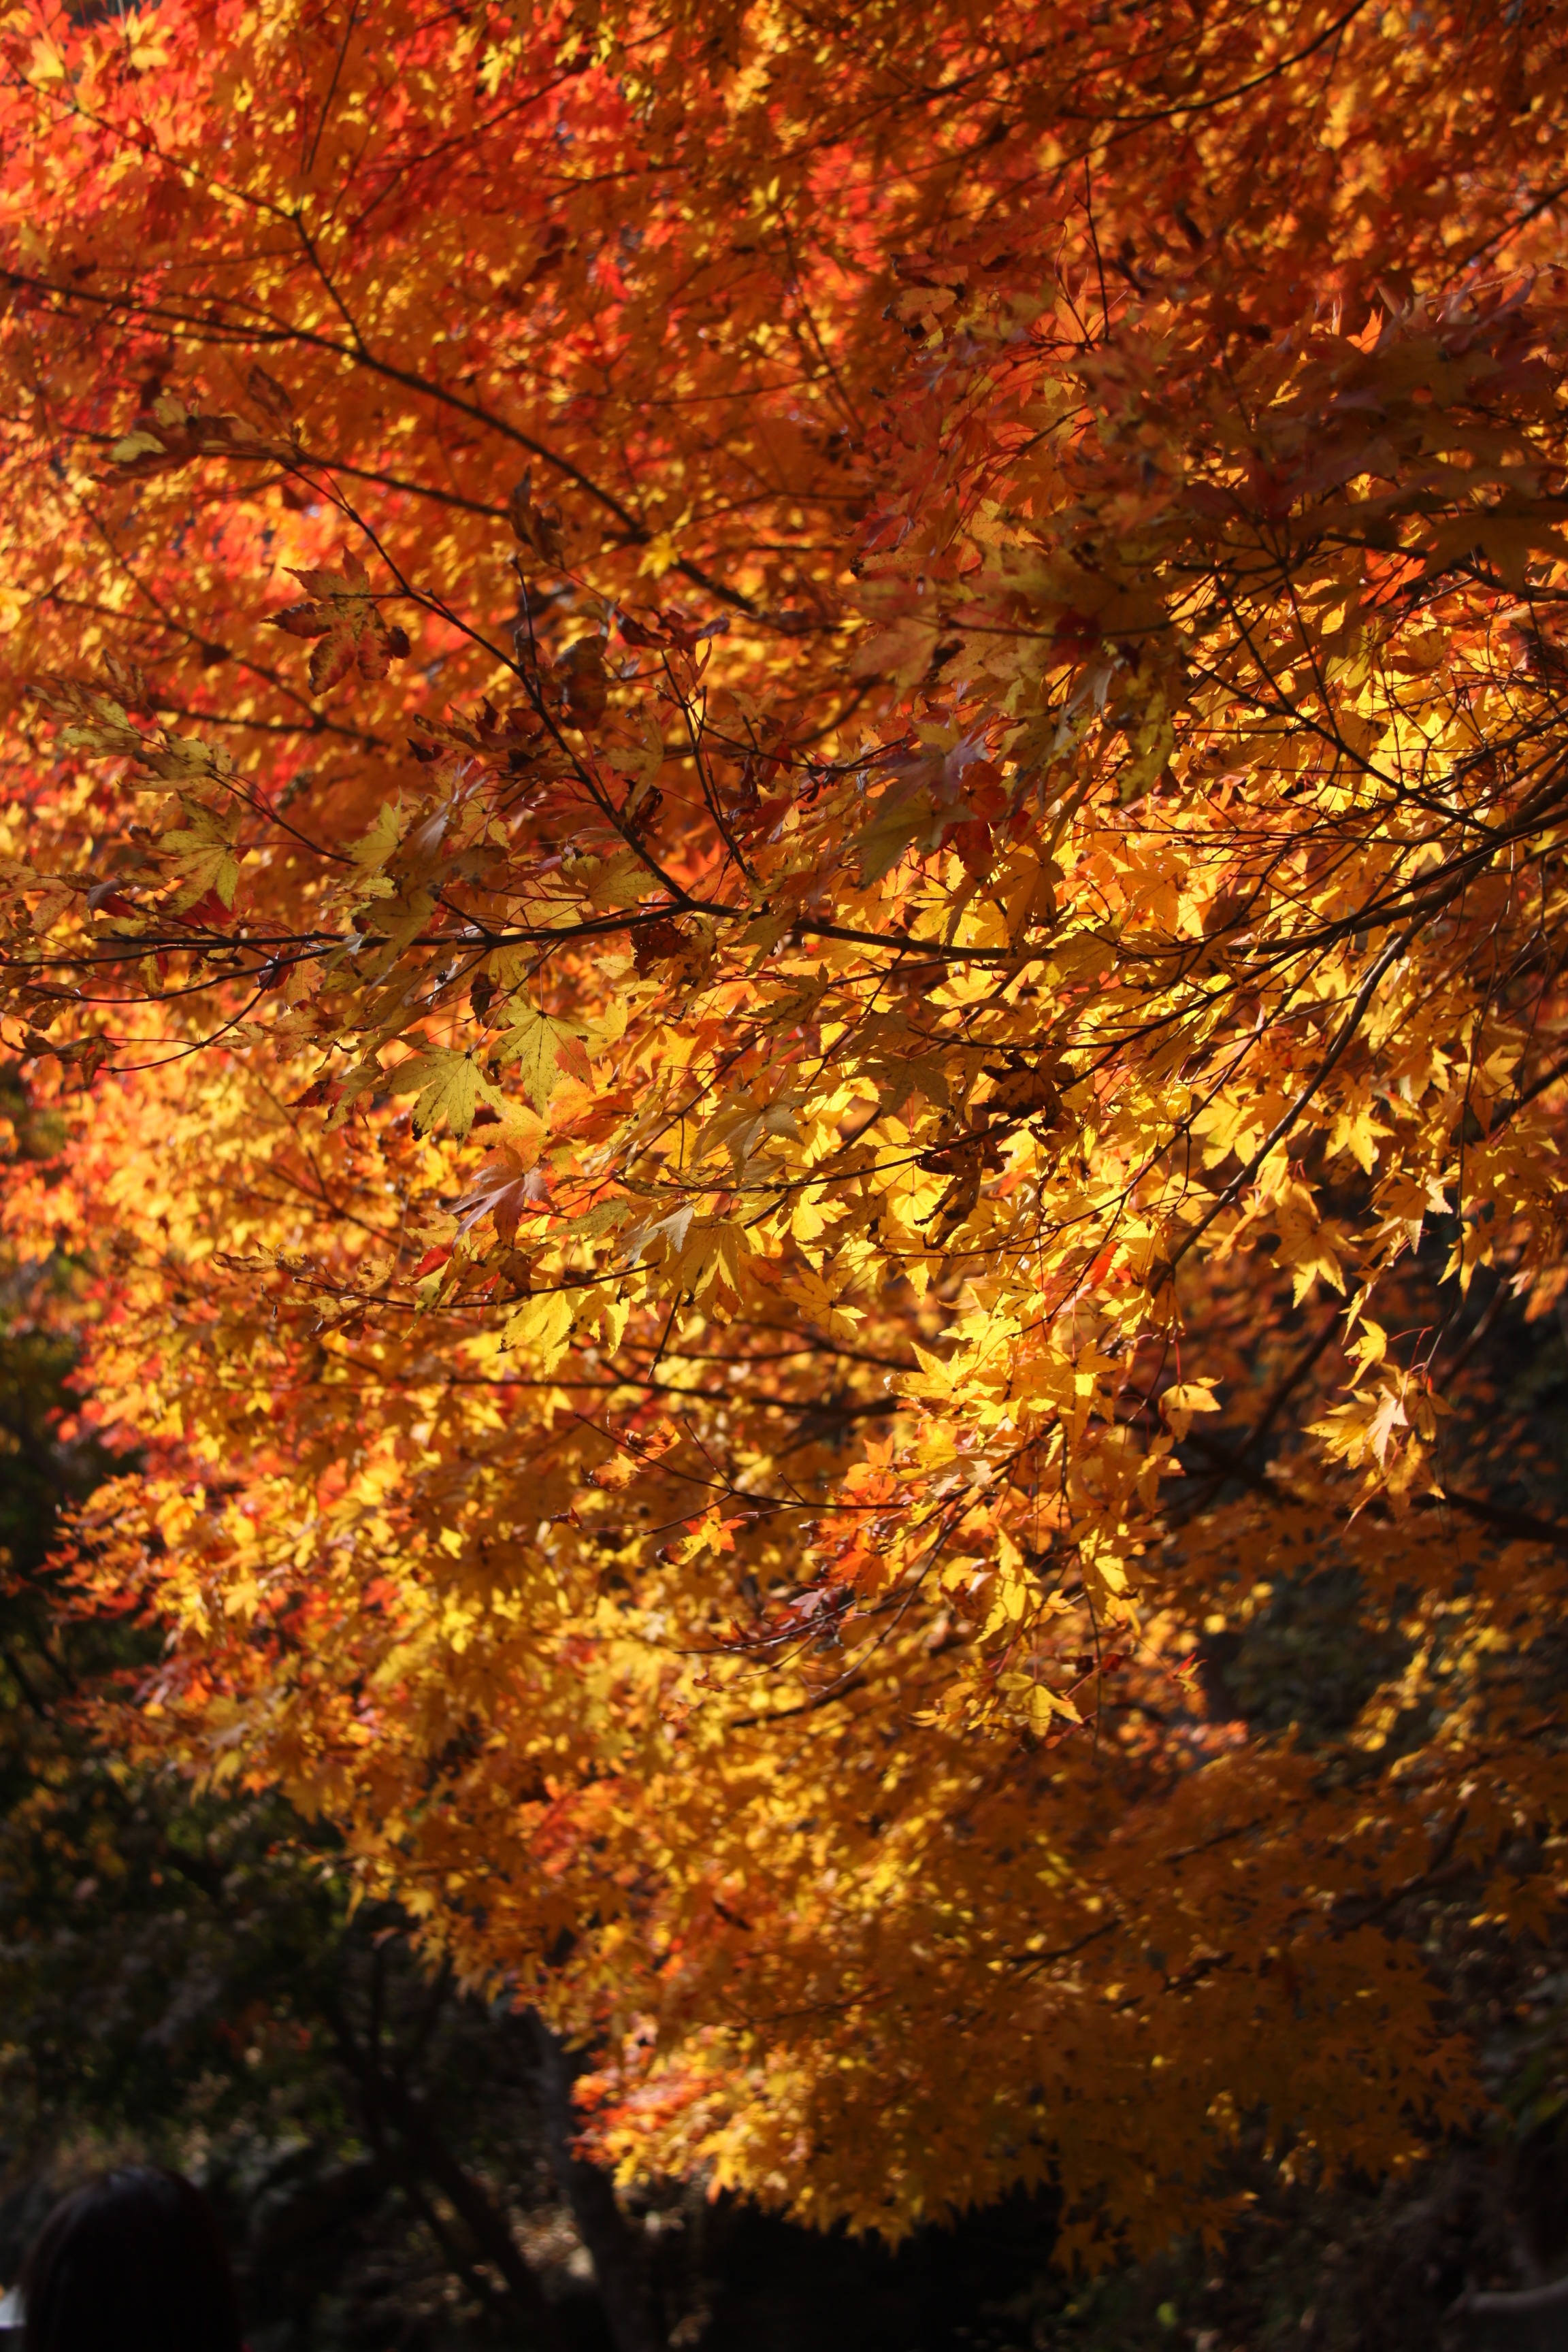
tree, forest, branch, plant, wood, sunlight, leaf, autumn, season, maple tree, maple leaf, deciduous, autumn leaves, woody plant